Eastern Slovak Lowland

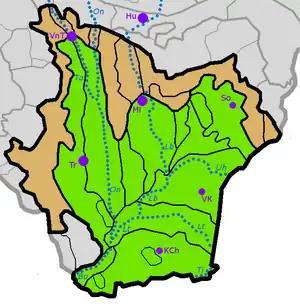

The East(ern) Slovak Lowland (Slovak: "Východoslovenská nížina") is the name of a part of the Great Hungarian Plain (Slovak: "Veľká dunajská kotlina") situated in Slovakia.